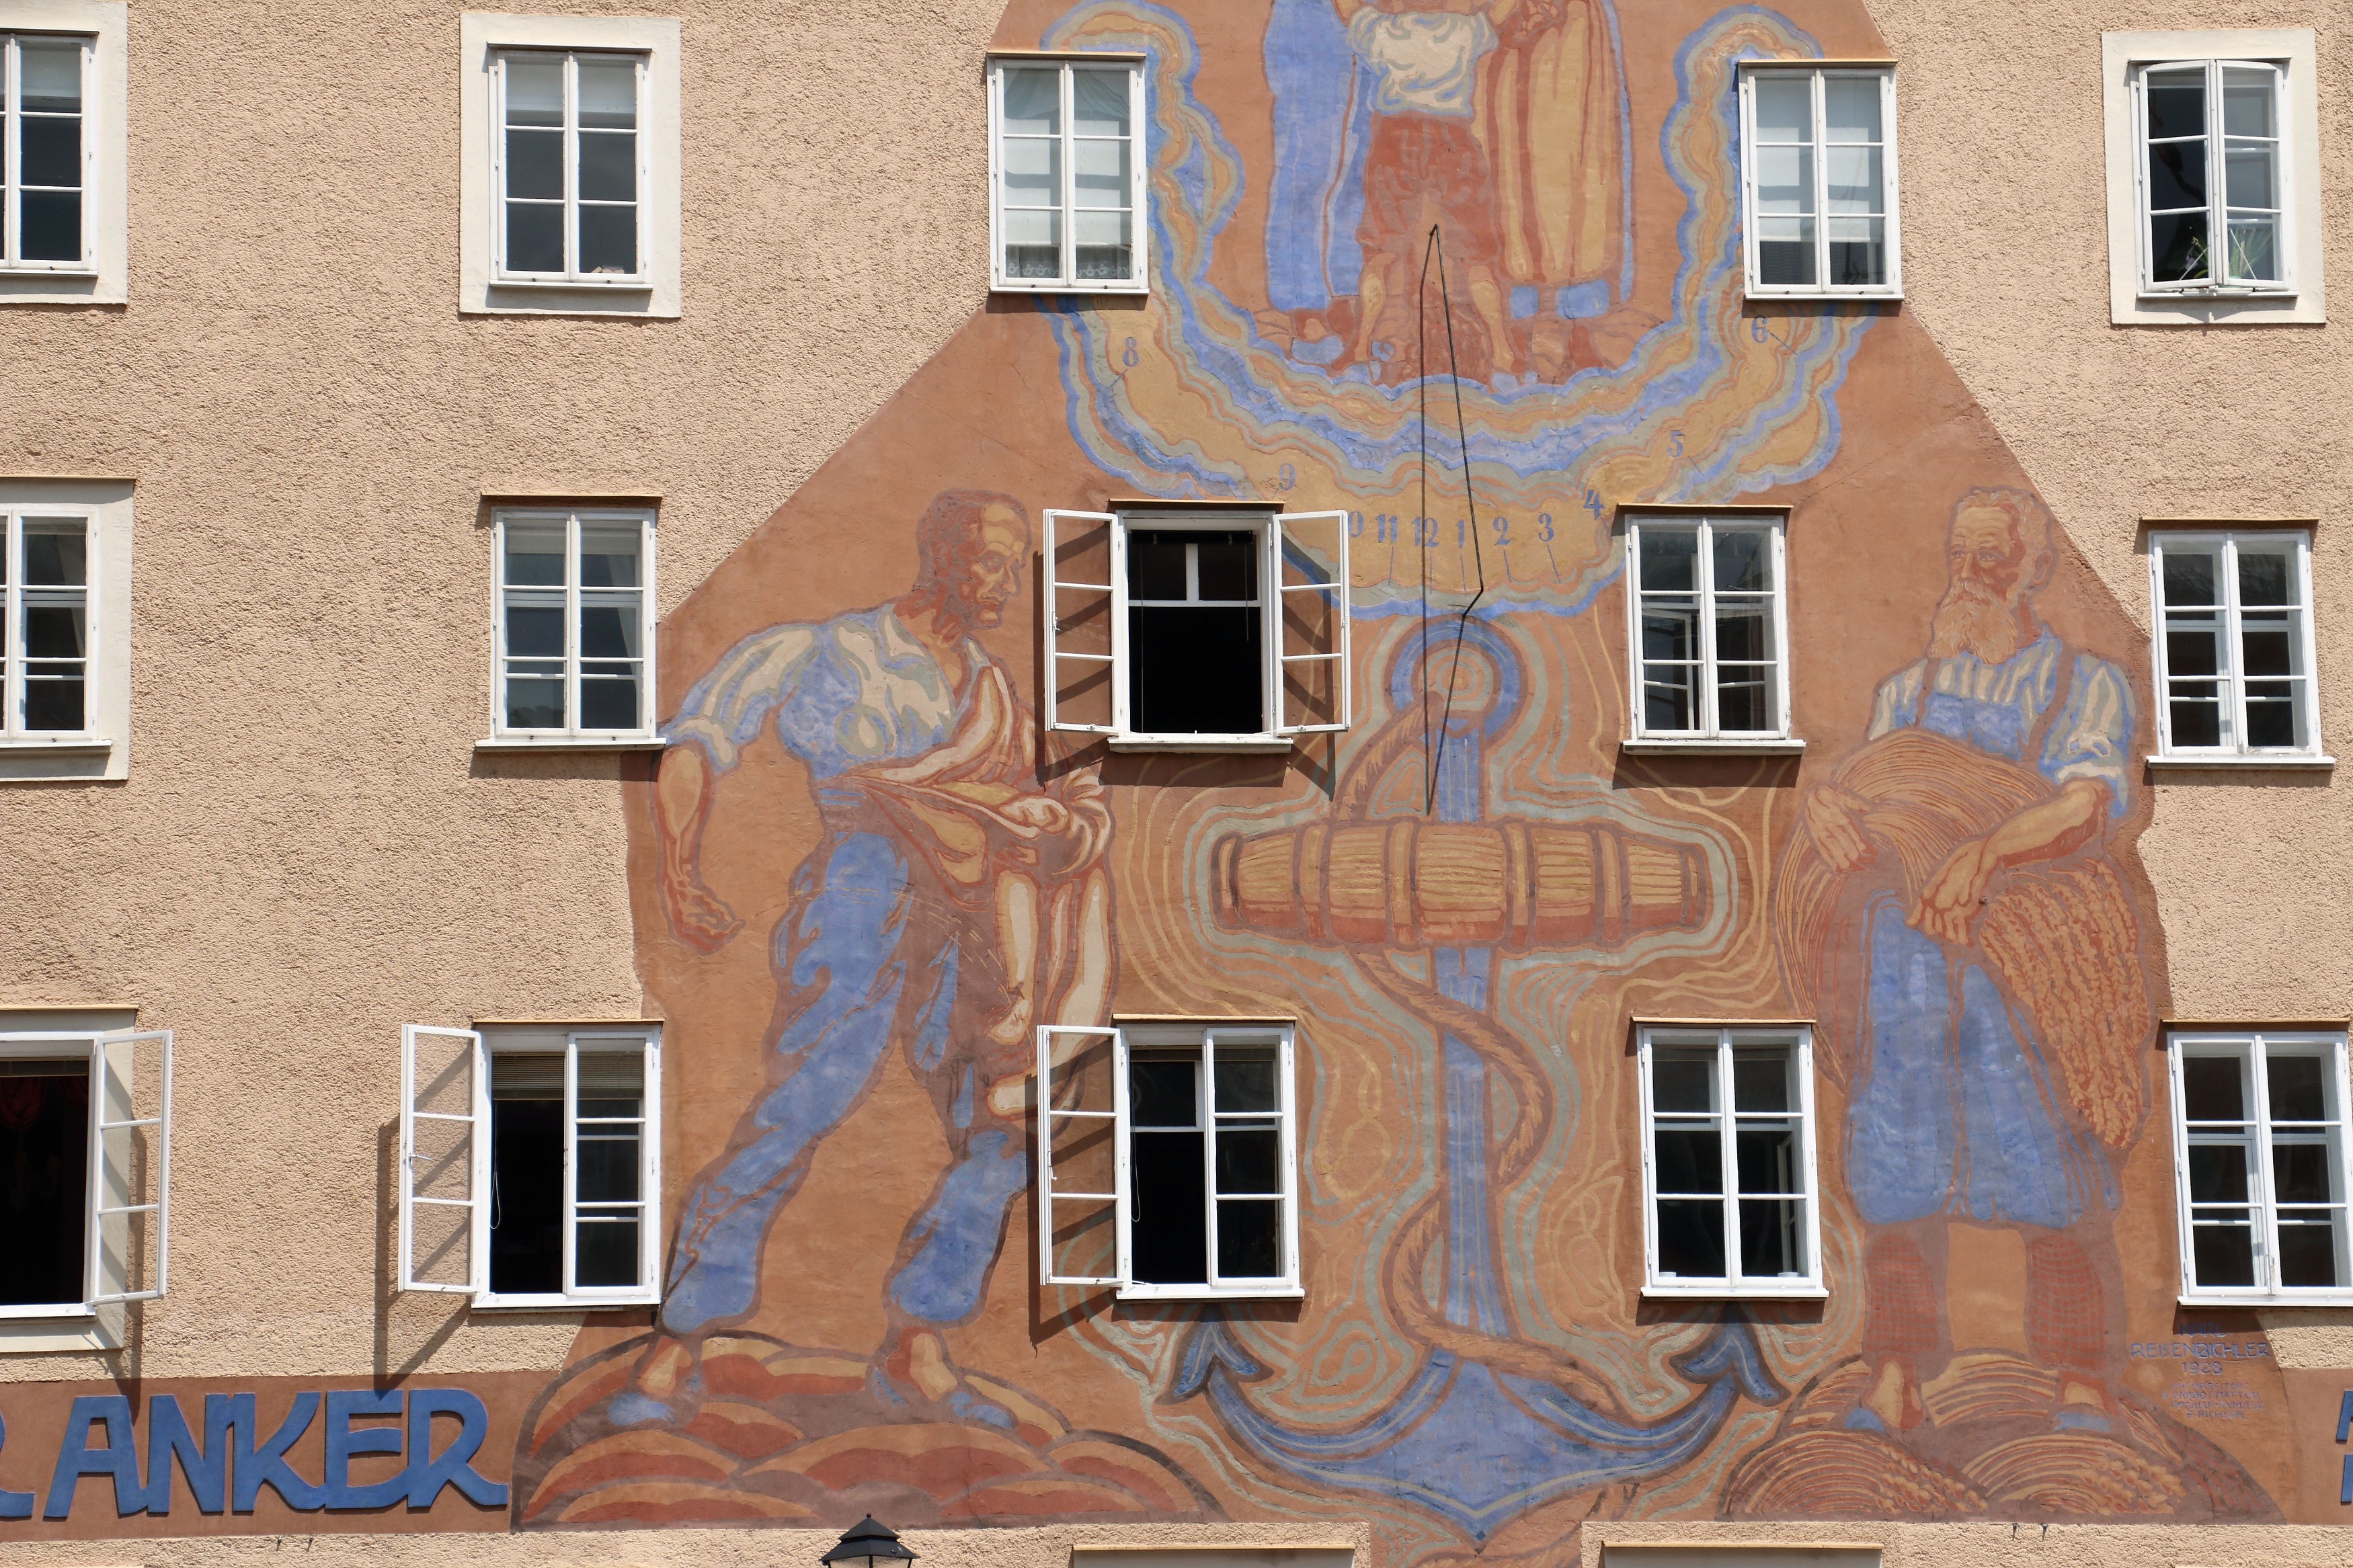
architecture, mansion, window, home, wall, facade, property, brick, material, austria, men, art, design, anchor, mural, letters, estate, brickwork, salzburg, residential area